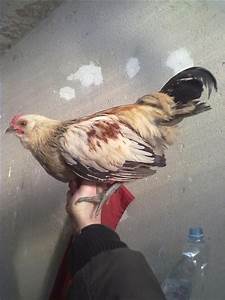
Label: gallina